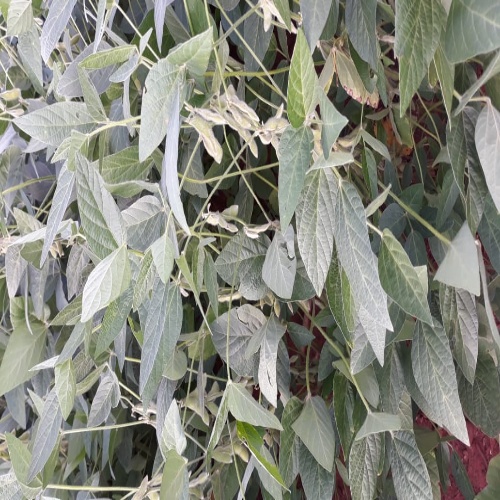
Label: Caterpillar